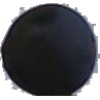
Label: Grape Blue 1